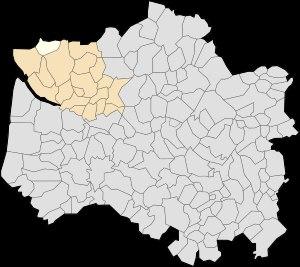
Widehem est une commune française située dans le département du Pas-de-Calais en région Hauts-de-France.